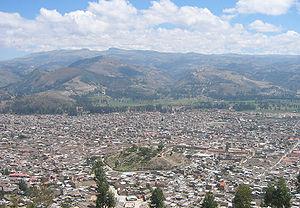
Cet article présente la liste des grandes villes de plus de 60 000 habitants et une hauteur supérieure à 2000 mètres au-dessus du niveau de la mer.
"Cajamarca, également connue sous les noms de ""Cajamarca Quechua"" ou ""Kashamarka"" est la capitale et la plus grande ville de la région du même nom, ainsi qu'un important centre culturel et commercial des Andes du Nord. Elle est située sur les hauts plateaux du nord du Pérou, à environ 2 750 m au-dessus du niveau de la mer.